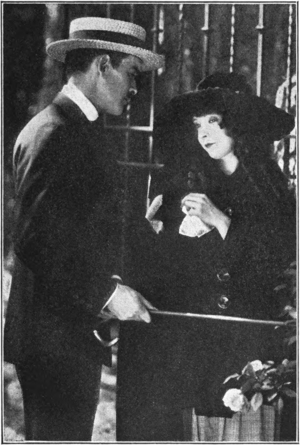
Justice ou Le Cœur se trompe est un film américain réalisé par D. W. Griffith, sorti en 1919.